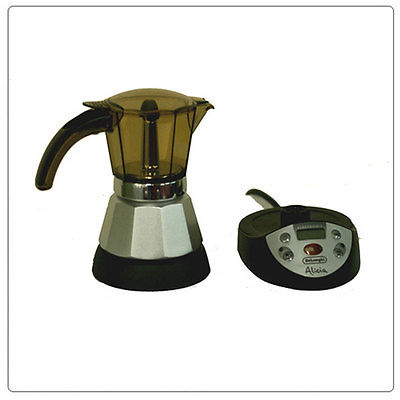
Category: coffee maker